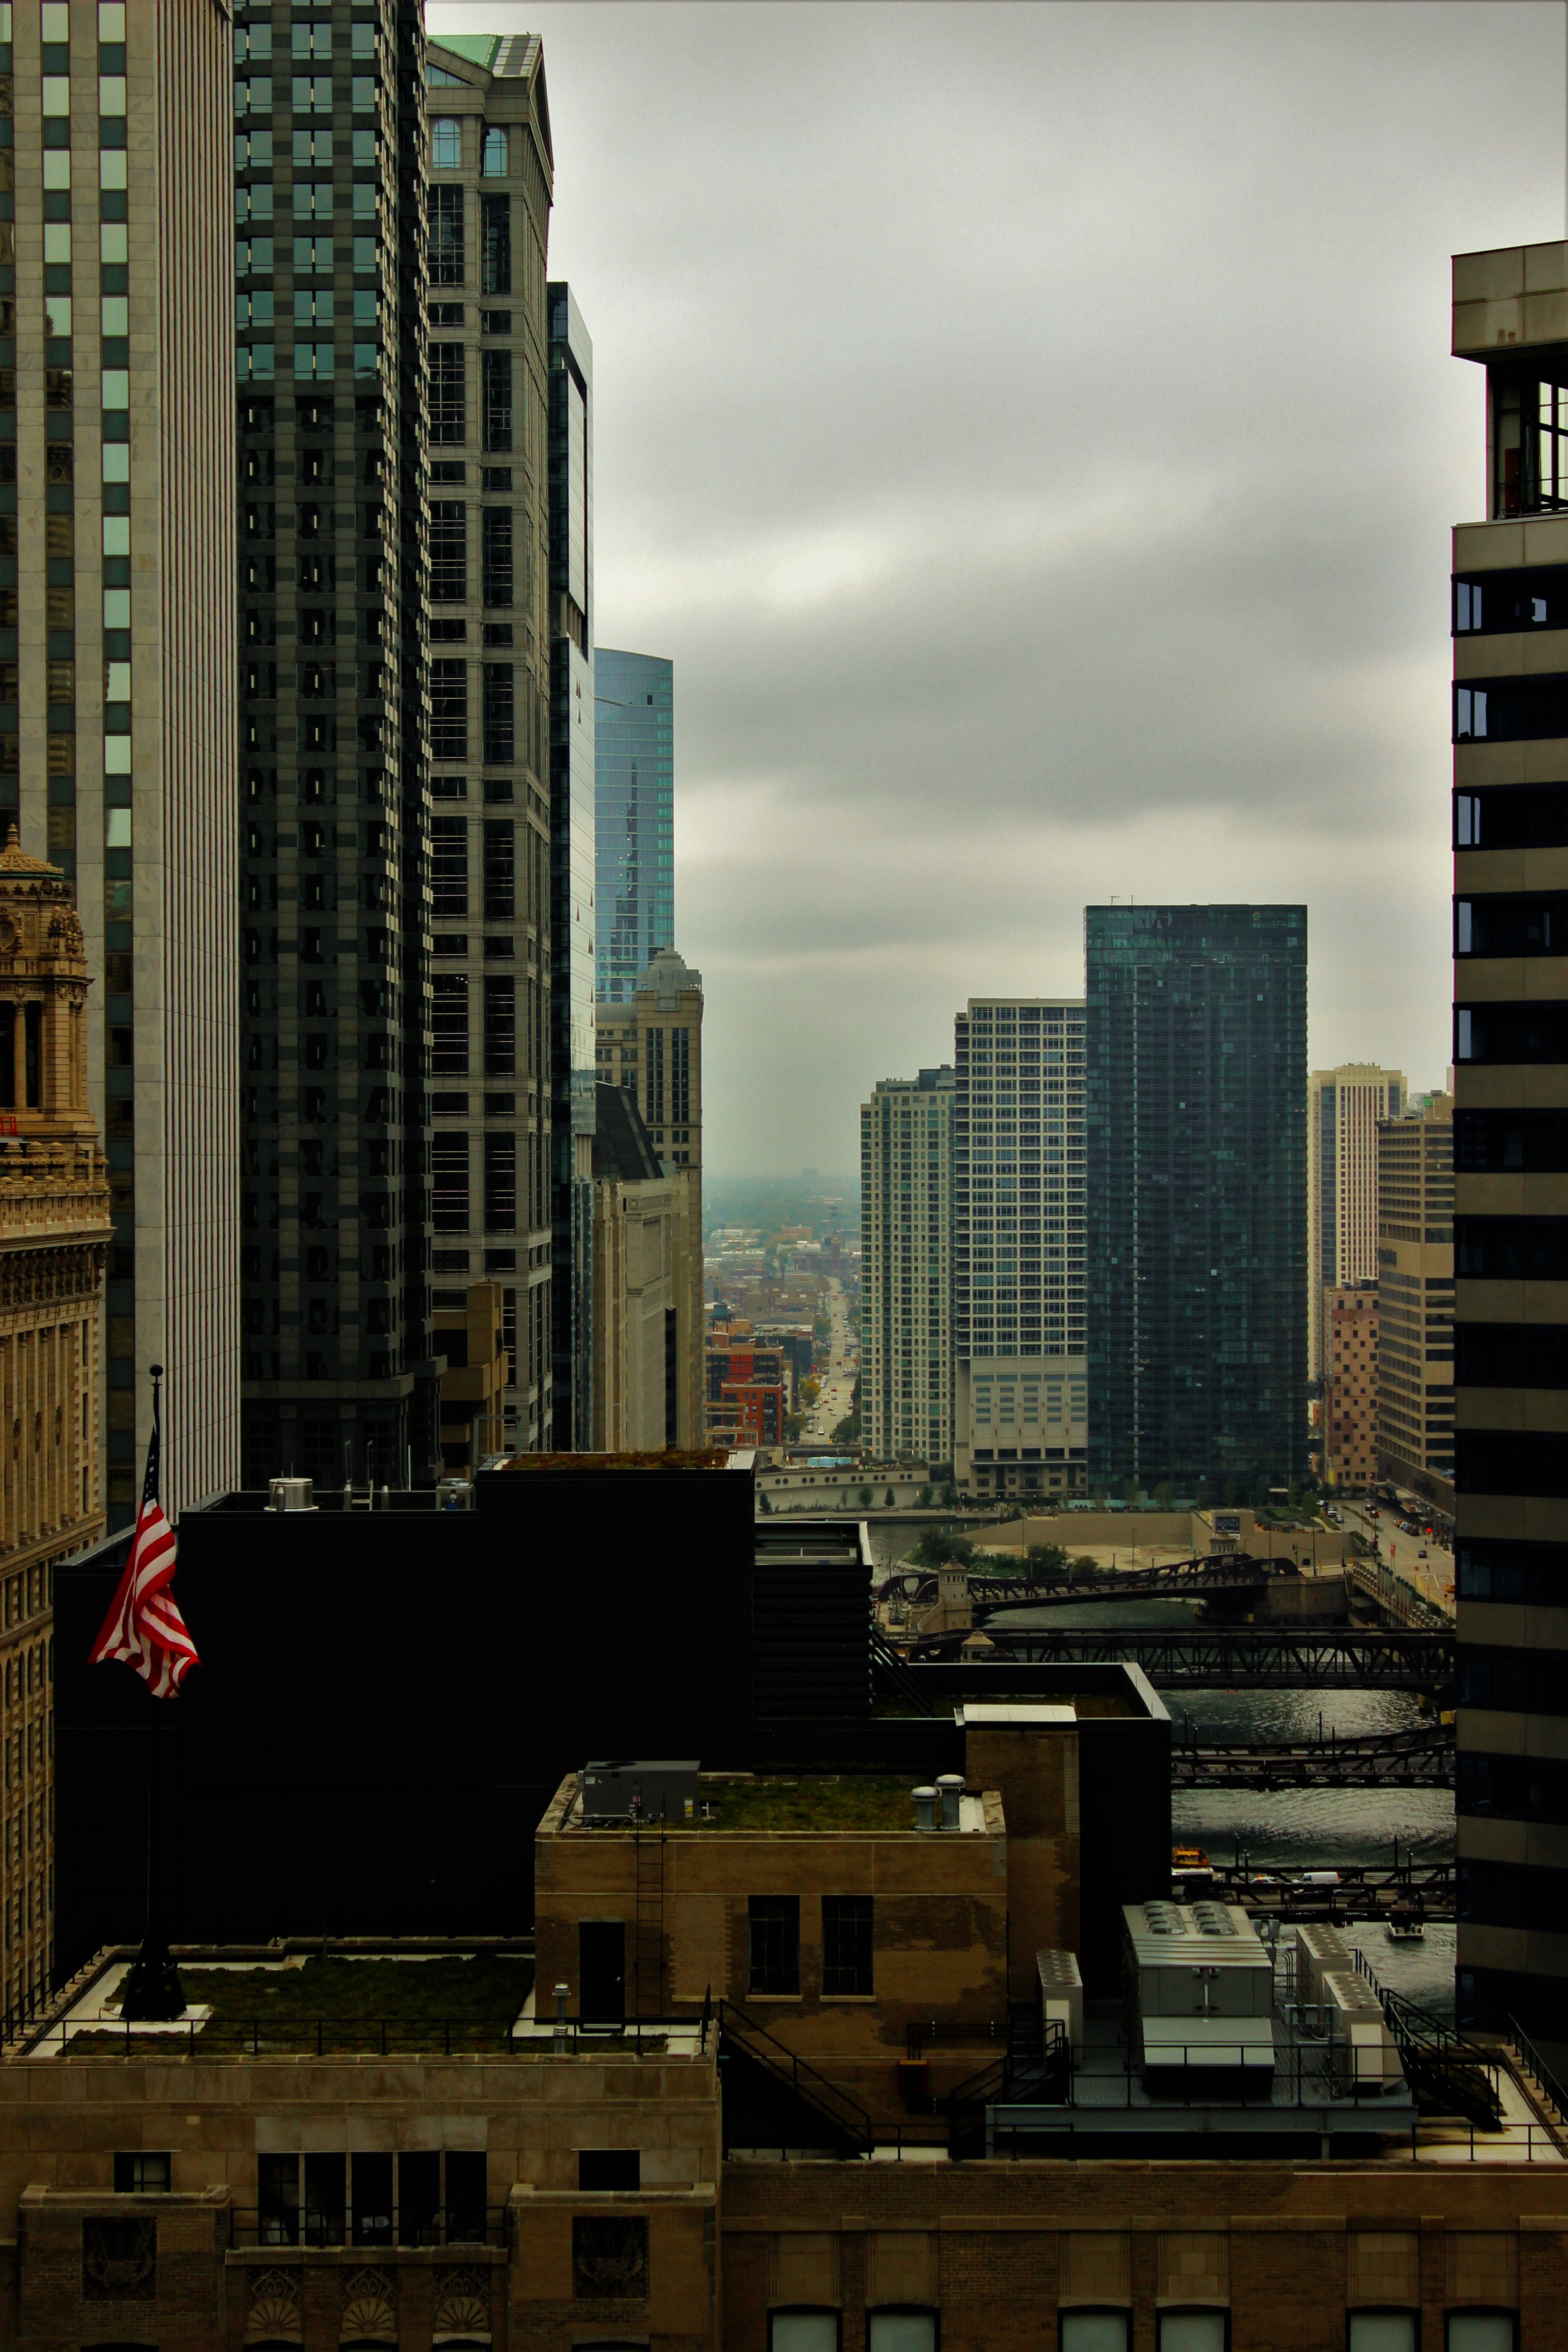
architecture, skyline, street, city, skyscraper, cityscape, downtown, evening, landmark, facade, tower block, metropolis, screenshot, condominium, urban area, residential area, human settlement, metropolitan area